National Liberal Club

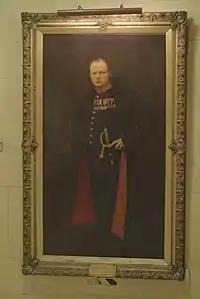
The young Winston Churchill was a member of the club for over 18 years; his 1915 portrait by Ernest Townsend, damaged in the 1941 bombing of the club, still hangs today.

Designed by leading Victorian architect Alfred Waterhouse using the Renaissance Revival architecture style, the clubhouse was constructed at a cost of some £165,950; a substantial sum in 1884. An earlier design by architect John Carr was rejected by members.